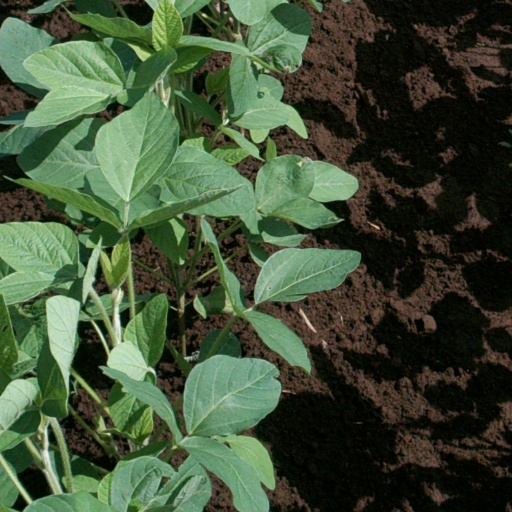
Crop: soybean